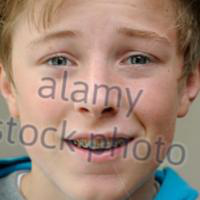
Age group: age 11-20